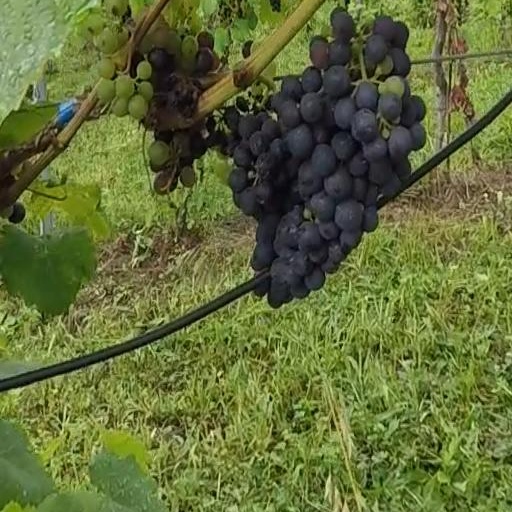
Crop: grape